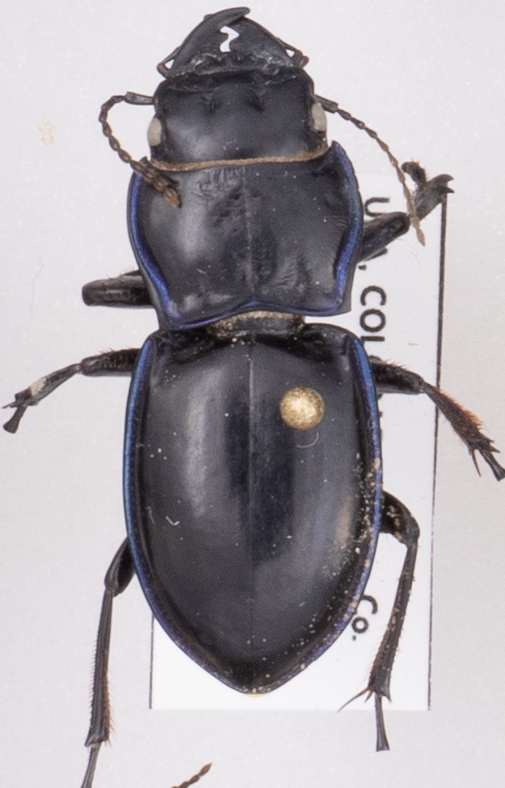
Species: Pasimachus elongatus
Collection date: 2022-06-29
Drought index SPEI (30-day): -0.71
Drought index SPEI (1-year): -2.09
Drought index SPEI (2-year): -2.09